Assamese cuisine

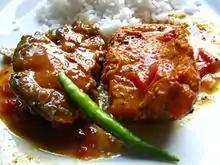
"Masor Tenga"

The next most important ingredient is fish, harvested from the many rivers, ponds and lakes in the region. The extremely wet climate and the large numbers of water bodies has ensured that large varieties of fresh water fish are available in abundance in the valley. It is a staple item in the Assamese palate. There is no traditional ethnic community in Assam that does not eat fish. Most traditional rural households have their own ponds for pisciculture. Some of the most popular big fishes are the "Borali" (freshwater dhark), "rou", and "cital" (big), "khoria" (medium) (Chitala chitala), "maagur", Xingi, "borali", "bhokua" or "bahu", "Xaal", "Xol", etc. The small varieties of fish available and eaten in Assam like "puthi" (swamp barb), "Ari" (long-whiskered catfish), "Goroi" (green snake head/ spotted snake head), "Koi" or "Kawoi" (climbing perch "Anabas testudineus"), "Kholihona" (Indian paradise fish "Ctenops nobilis") "borolia", "mua", "ceniputhi", "tengera", "lachin", "bhangun", "pabho", etc. The discerning gourmet can tell which region of Assam is known for which variety of fish.